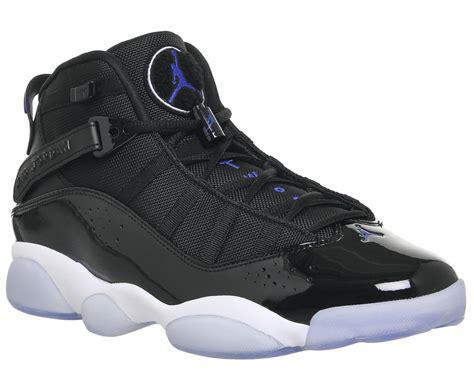
Brand: Jordan
Model: 6 Rings